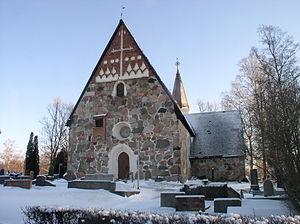
L'église de Vanaja est une église évangélique-luthérienne située dans le quartier de Vanaja à Hämeenlinna en Finlande.
Cet article recense les églises évangéliques-luthériennes de Finlande.